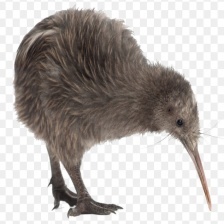
Species: KIWI
Scientific name: APTERYX